2011 NCAA Men's Basketball All-Americans

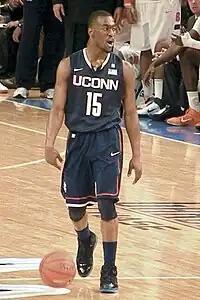
The 2011 consensus first team. Clockwise from top left: Fredette, Johnson, Walker, Sullinger, Smith.

An All-American team is an honorary sports team composed of the best amateur players of a specific season for each team position—who in turn are given the honorific "All-America" and typically referred to as "All-American athletes", or simply "All-Americans". Although the honorees generally do not compete together as a unit, the term is used in U.S. team sports to refer to players who are selected by members of the national media. Walter Camp selected the first All-America team in the early days of American football in 1889. The 2011 NCAA Men's Basketball All-Americans are honorary lists that include All-American selections from the Associated Press (AP), the United States Basketball Writers Association (USBWA), the "Sporting News" (TSN), and the National Association of Basketball Coaches (NABC) for the 2010–11 NCAA Division I men's basketball season. All selectors choose at least a first and second 5-man team. The NABC, TSN and AP choose third teams, while AP also lists honorable mention selections.